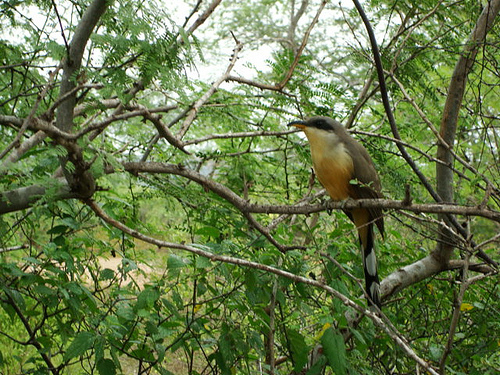
a bird with a moderately long beak, yellow breast, gray wings, and black round the eyes.
this is a bird with a yellow belly, grey back and a black head.
a medium sized bird with a bill that downwards and a orange breastthe yellow bellied bird has a long tail and orange bill.
small to medium orange brown white and black bird with medium orange and black beak
this bird has brown feathers covering its head, secondaries and coverts, white and black on its inner and outer retricies, and a yellow throat.
this bird is grey with tan and has a long, pointy beak.
this bird has a brown crown as well as a bronze belly
this small bird is covered in mostly yellow and brown feathers with a short, curved beak.
this bird has wings that are brown and has a yellow belly
Species: Mangrove Cuckoo